Wade Building

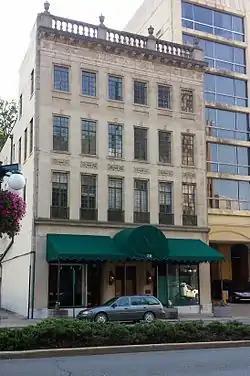

The Wade Building is a historic commercial building located at 231 Central Avenue in Hot Springs, Arkansas.